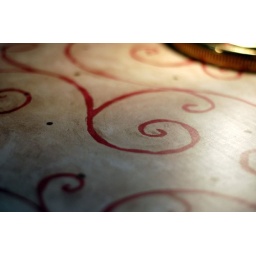
Wall paper at the pizza place Boggy, Sarah, and I ate lunch at in Berea, KY